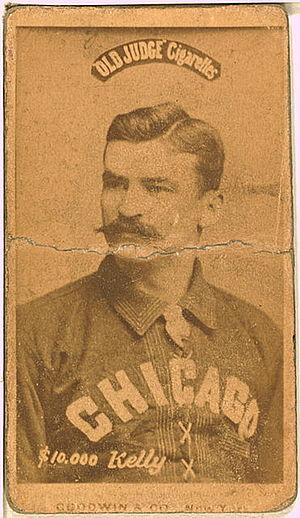
Michael Joseph « King » Kelly, né le 31 décembre 1857 à Troy, New York et mort le 8 novembre 1894 à Boston, Massachusetts, était un joueur américain de baseball membre du Temple de la renommée.